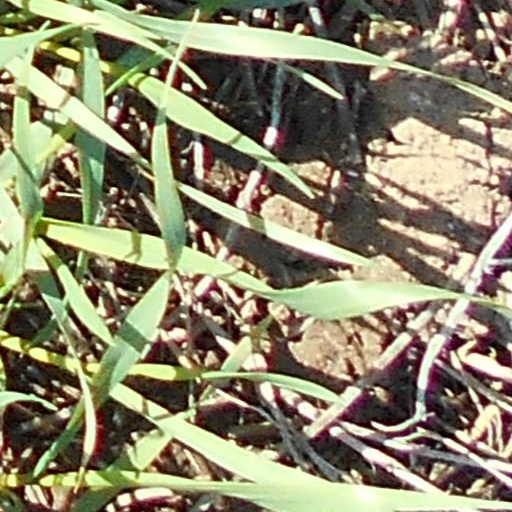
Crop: wheat